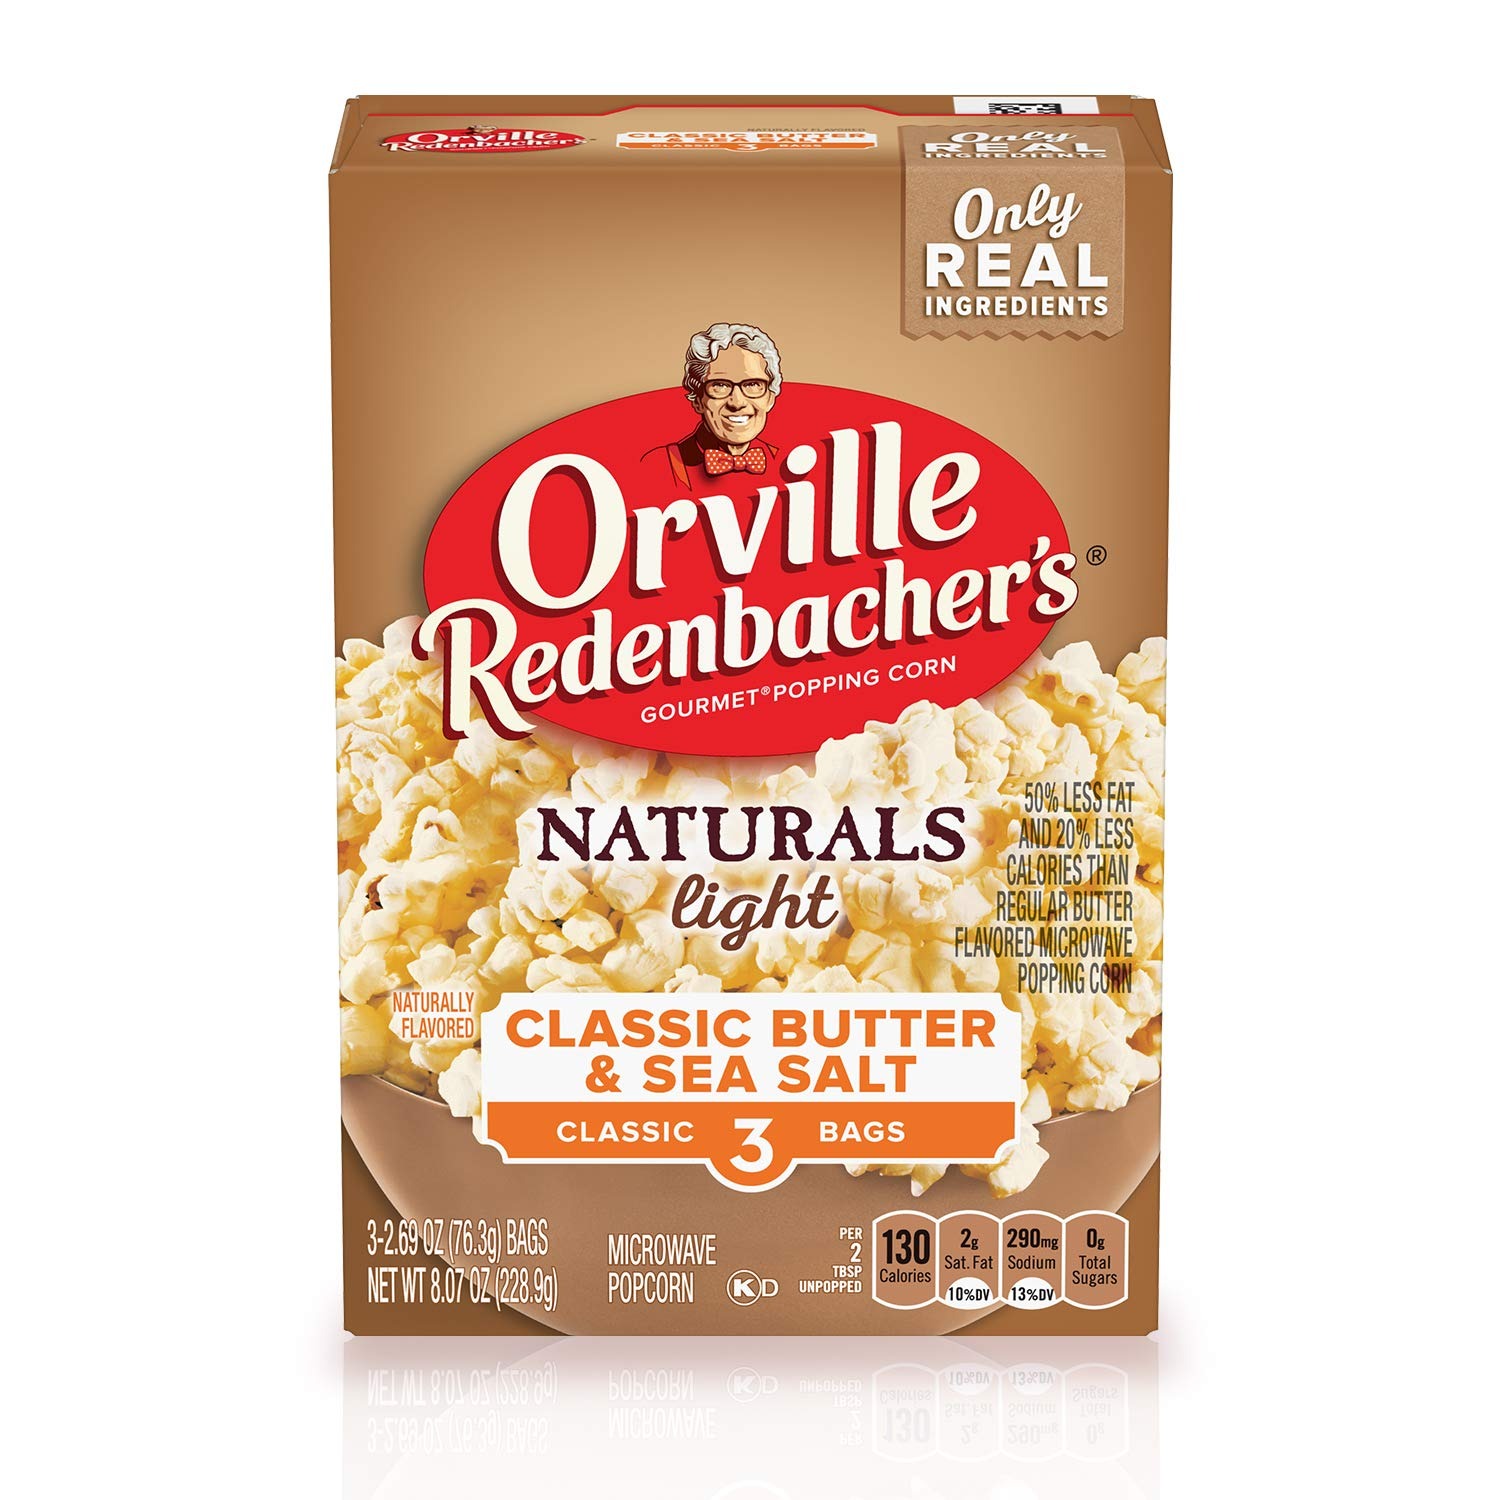
Item Name: Orville Redenbacher's Naturals Microwave Popcorn, Classic Butter & Sea Salt Light Flavor, 2.69 oz., 3-Count
Bullet Point 1: Contains (3) 2.69 oz. classic bags of Orville Redenbacher’s Naturals Light Classic Butter & Sea Salt Popcorn
Bullet Point 2: Orville Redenbacher’s is the only leading popcorn brand that uses real butter (Select products contain real butter. See package ingredients for details.)
Bullet Point 3: Orville Redenbacher’s Naturals Light gluten-free popcorn has 50% less fat and 20% less calories than regular butter-flavored microwave popcorn
Bullet Point 4: Orville Redenbacher’s is the only leading brand of microwave popcorn with no artificial preservatives, flavors, or dyes in all of our products—so grab your favorite popcorn bucket, and enjoy a lighter touch of butter flavor and sea salt
Bullet Point 5: Our buttery microwave popcorn snack packs are a wholesome treat the whole family will love—with 130 calories per serving
Value: 8.07
Unit: Ounce

Price: 6.17